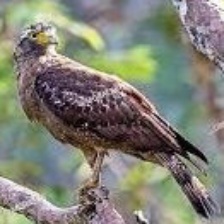
Species: CRESTED SERPENT EAGLE
Scientific name: SPILORNIS CHEELA